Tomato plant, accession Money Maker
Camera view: tilt-top (135 deg); turntable rotation: 330 degrees
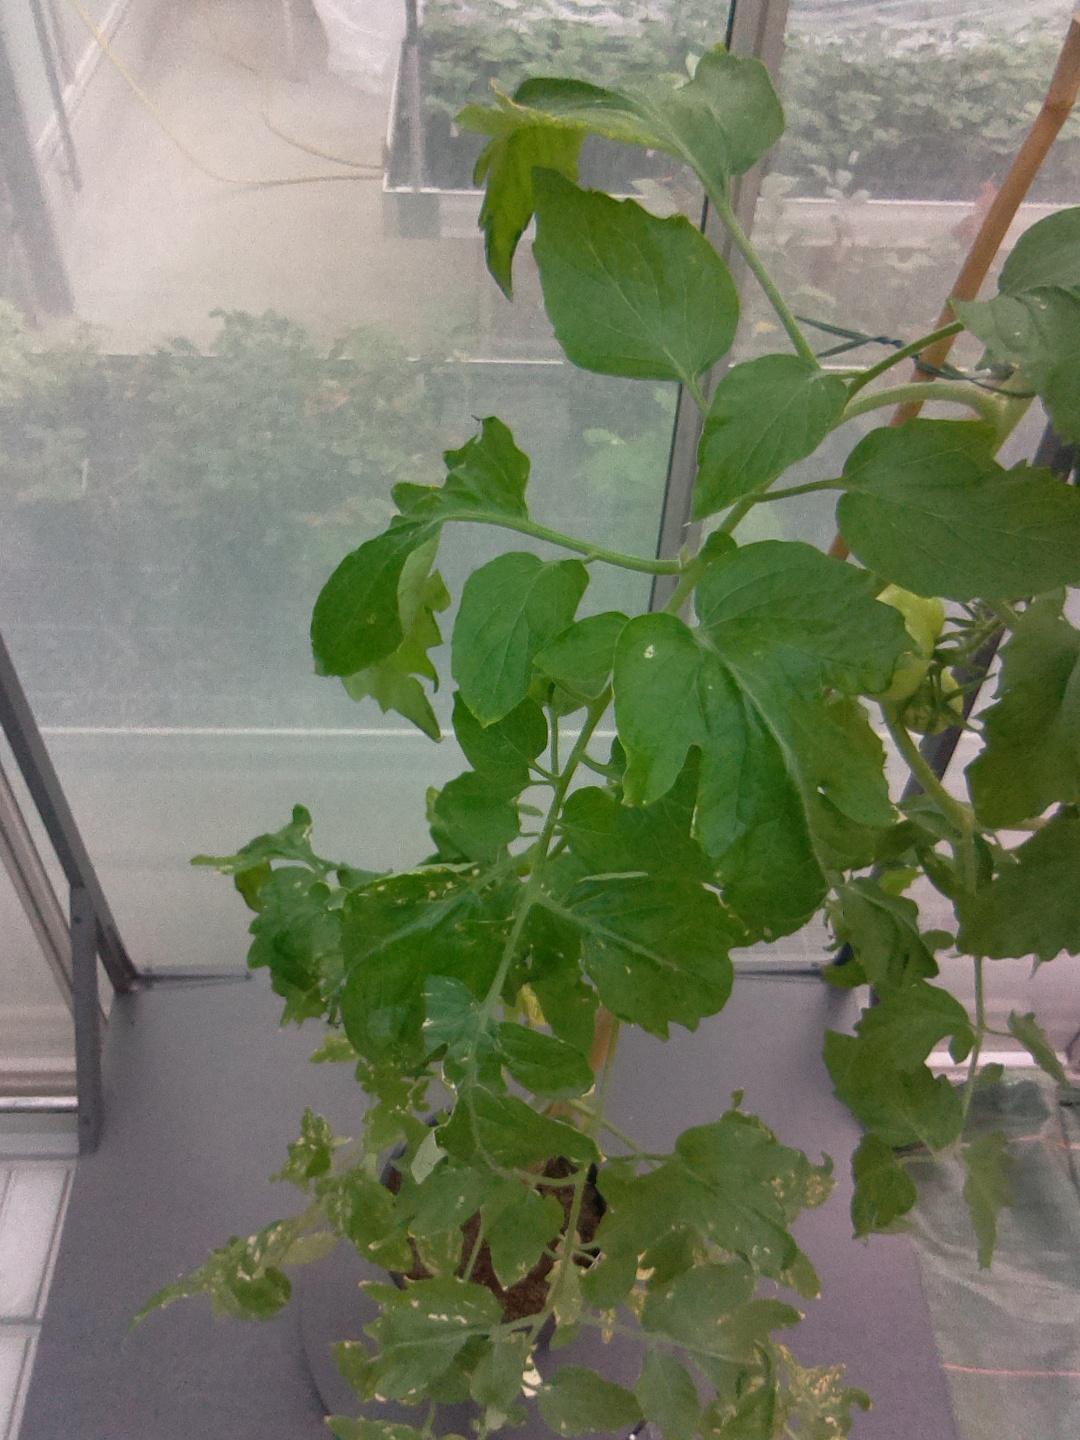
BBCH growth stage 73: 30%-40% of final fruit size